Balmain Tigers FC

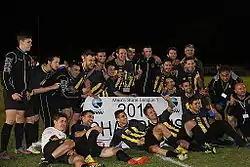
Balmain Tigers FC players celebrating their 2013 NSW State League One victory

Balmain Tigers FC created FFA Cup history, in only the competitions second year, when they qualified for the 2015 FFA Cup Round of 32 to play the A-League club Melbourne Victory. In qualifying for the national knockout stage, they beat non-league clubs Glenmore Park FC (5–0), and North Epping Rangers FC (5–0). Balmain would also defeat National Premier Leagues NSW 2 club Bankstown City (3–1), before defeating Western NSW Mariners FC 0–3.